Hugh of Saint Victor

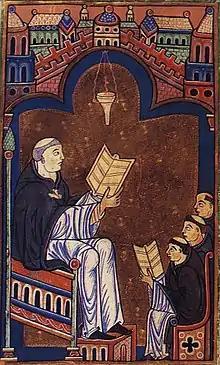
Hugh of Saint Victor

Hugh of Saint Victor ( 1096 – 11 February 1141) was a Saxon canon regular and a leading theologian and writer on mystical theology.